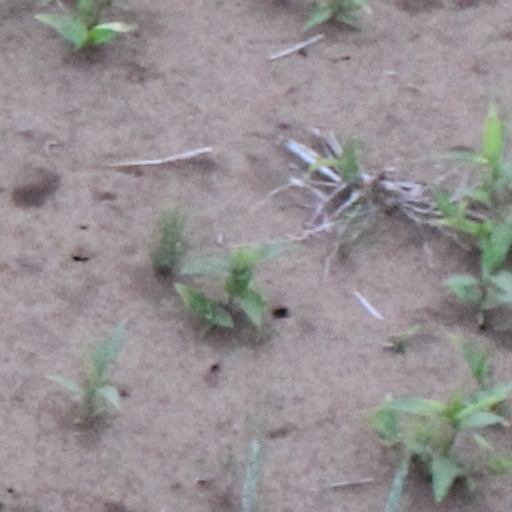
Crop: wheat